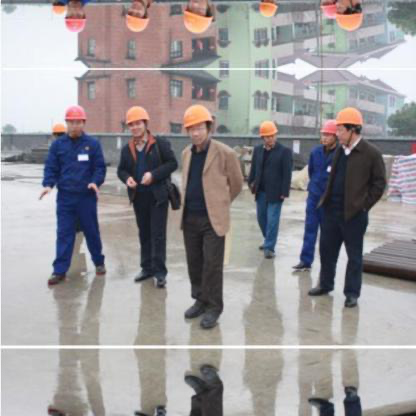
Objects in the image:
label: helmet
label: helmet
label: helmet
label: helmet
label: helmet
label: helmet
label: helmet
label: helmet
label: helmet
label: helmet
label: helmet
label: helmet
label: helmet
label: helmet